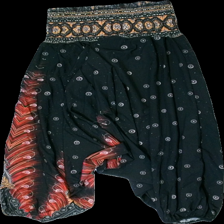
View: back
Type: Trousers
Category: Ladies
Brand: Missing
Colors: Black, Yellow, Red, Multicolor
Material: 100% polyester
Pattern: Other
Cut: Loose
Season: Summer
Price range: 50-100
Recommended usage: Reuse